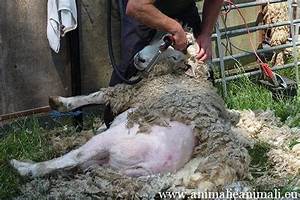
Label: sheep